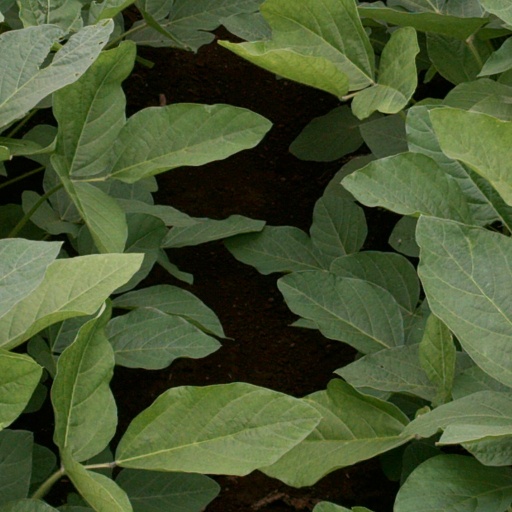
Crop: soybean